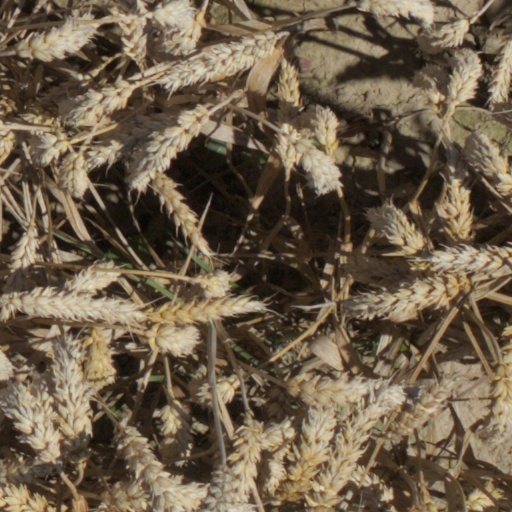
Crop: wheat